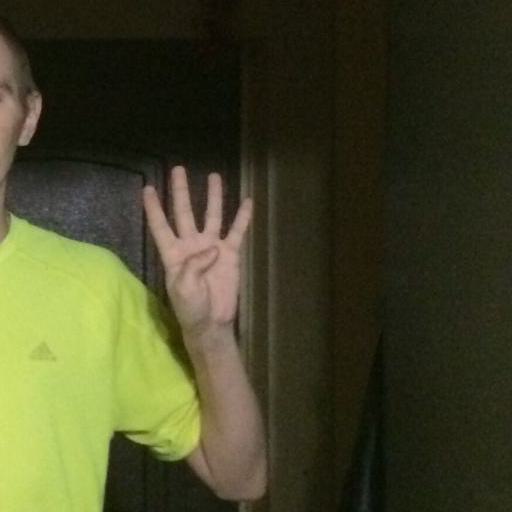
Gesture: four